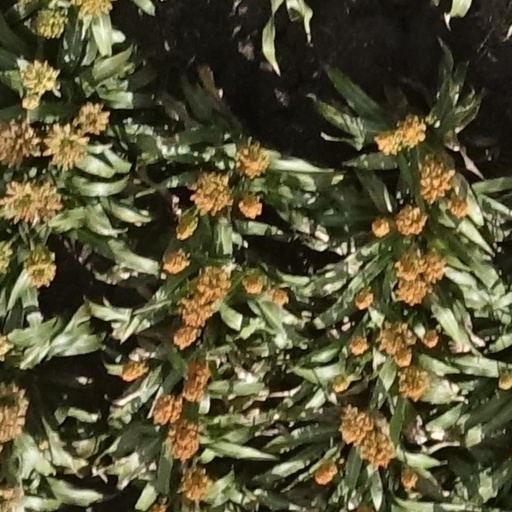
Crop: sorghum